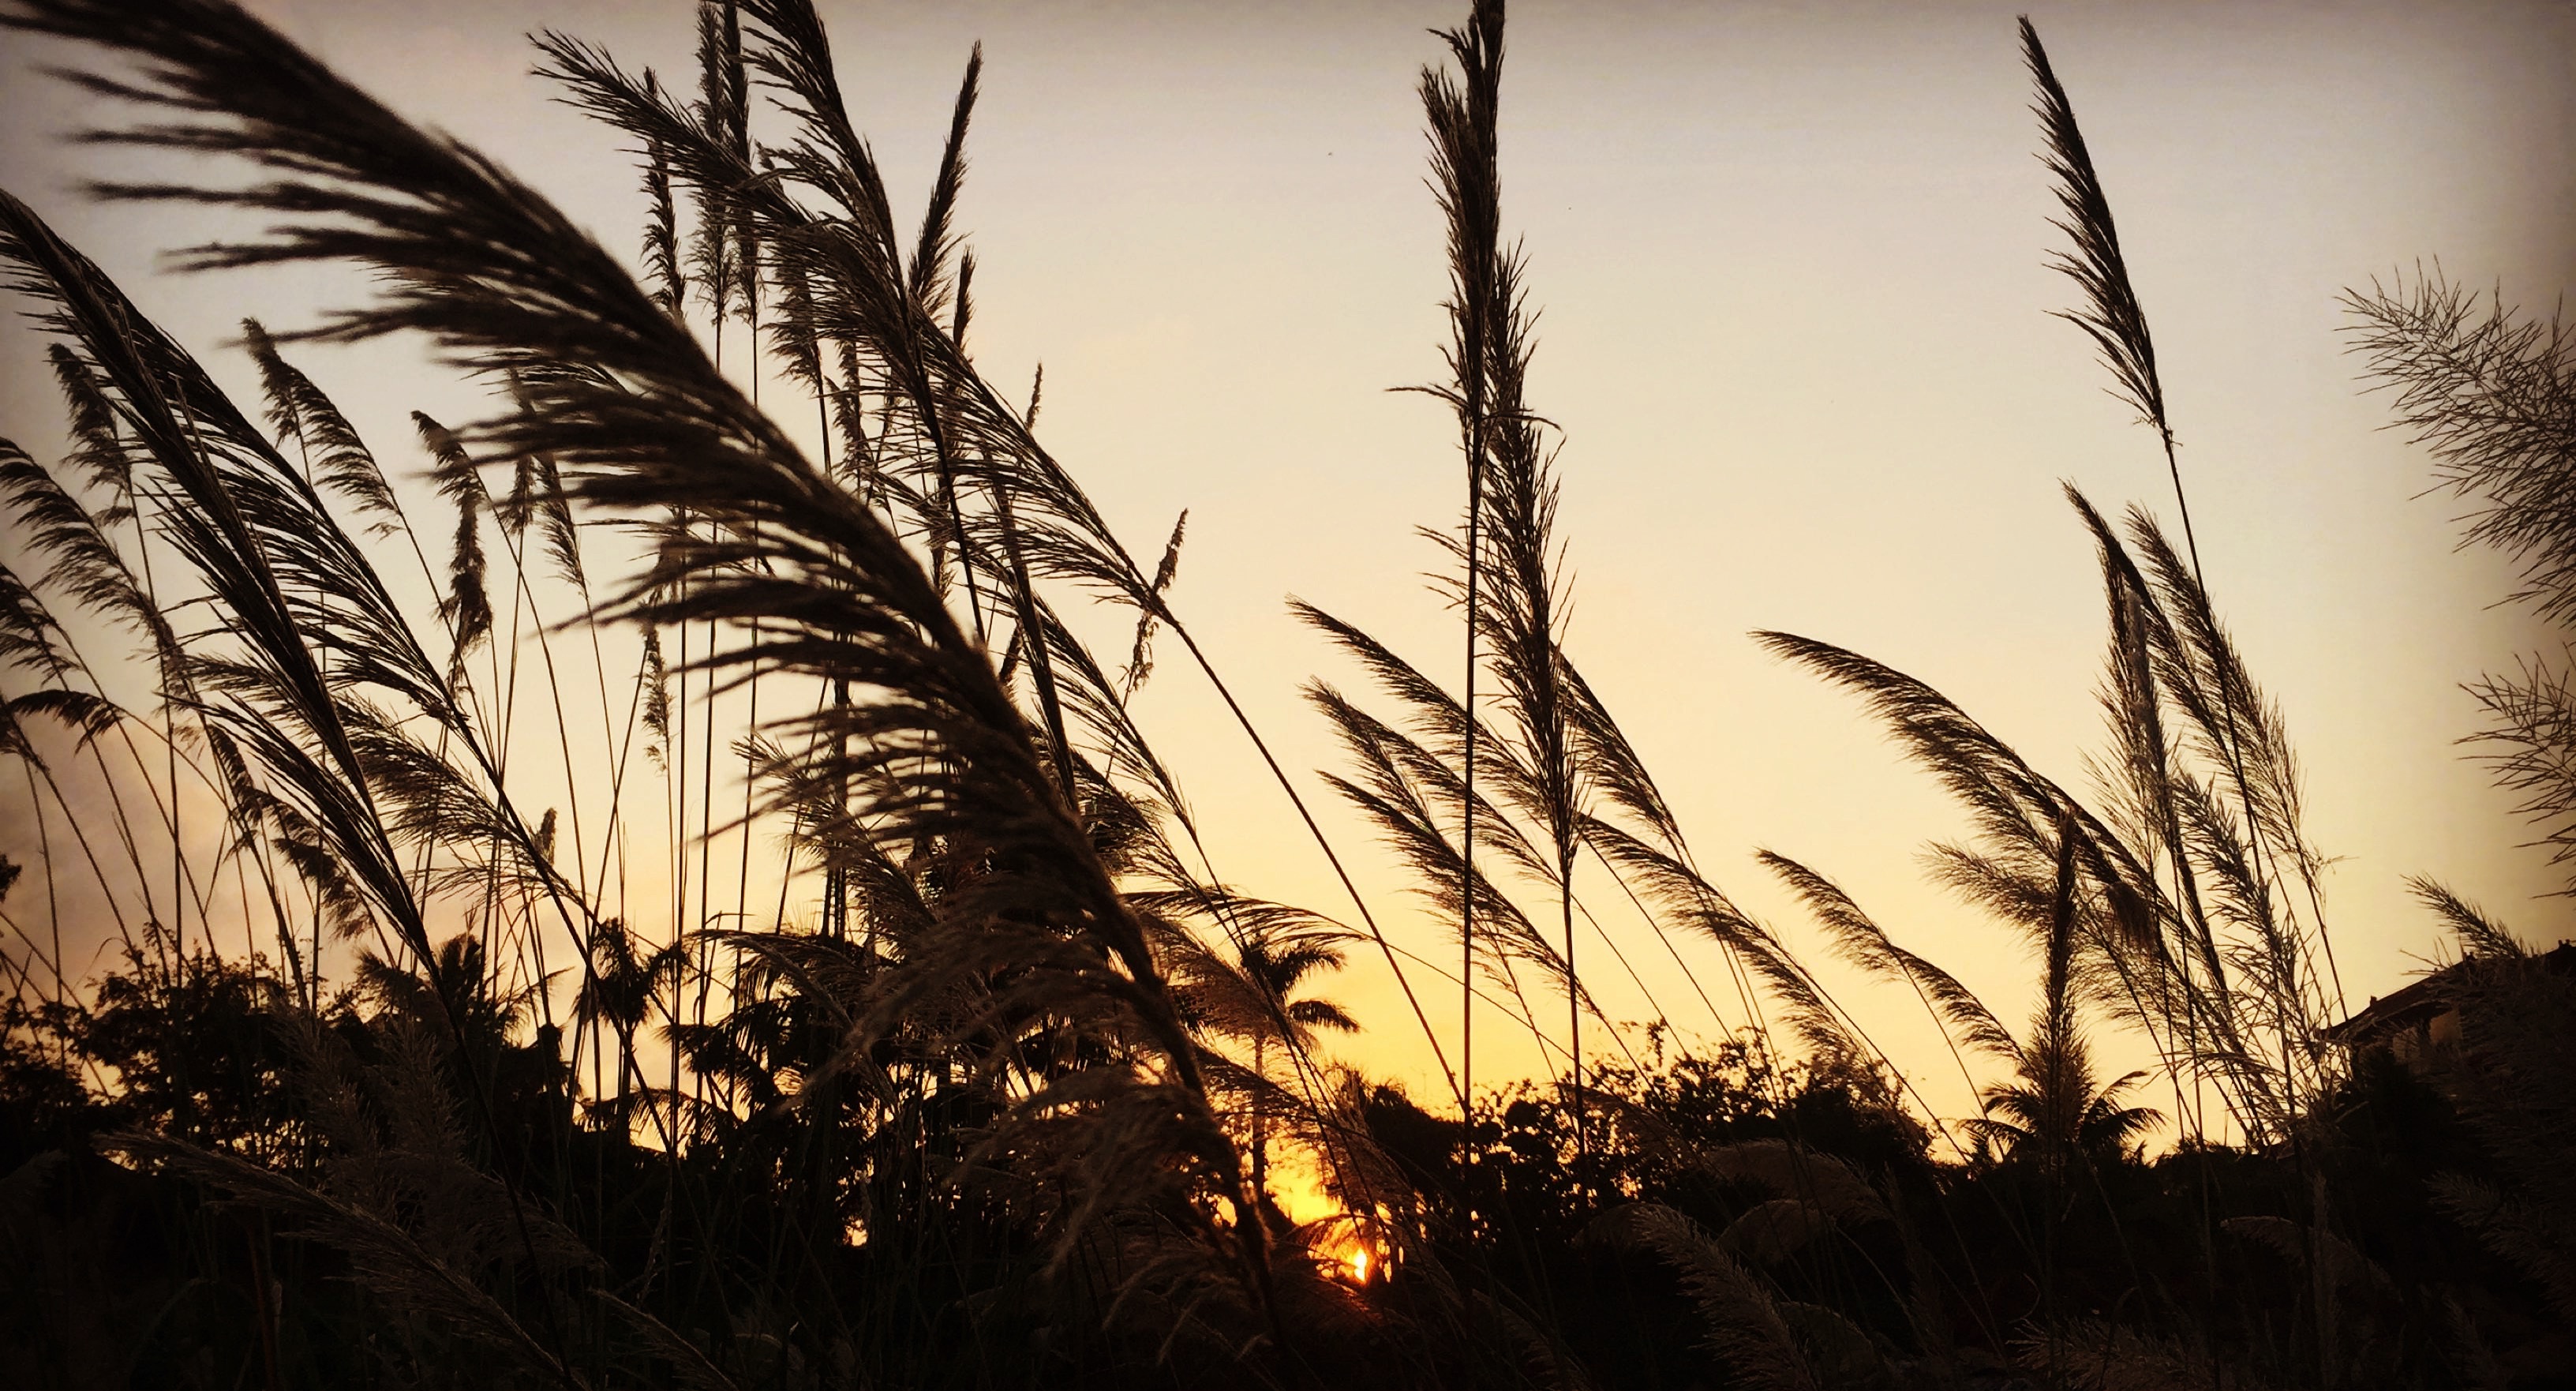
tree, grass, plant, sky, sunset, palm tree, sunlight, reed, evening, twilight, grass family, phragmites, arecales